Seraglio

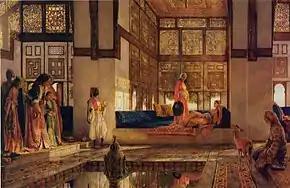
An illustration of the women's quarters in a seraglio, by John Frederick Lewis

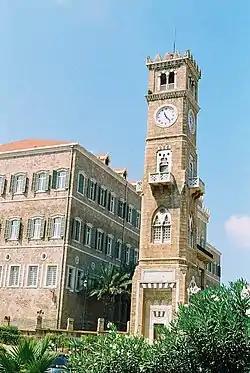
The Grand Serail of Beirut, Lebanon

Since the Topkapı Palace's harem (commonly known as "The Seraglio harem") grew in prominence and fame, the term saray/serail/seraglio began also being commonly used as a synonym of "harem", the sequestered living quarters used by wives and concubines in an Ottoman household.